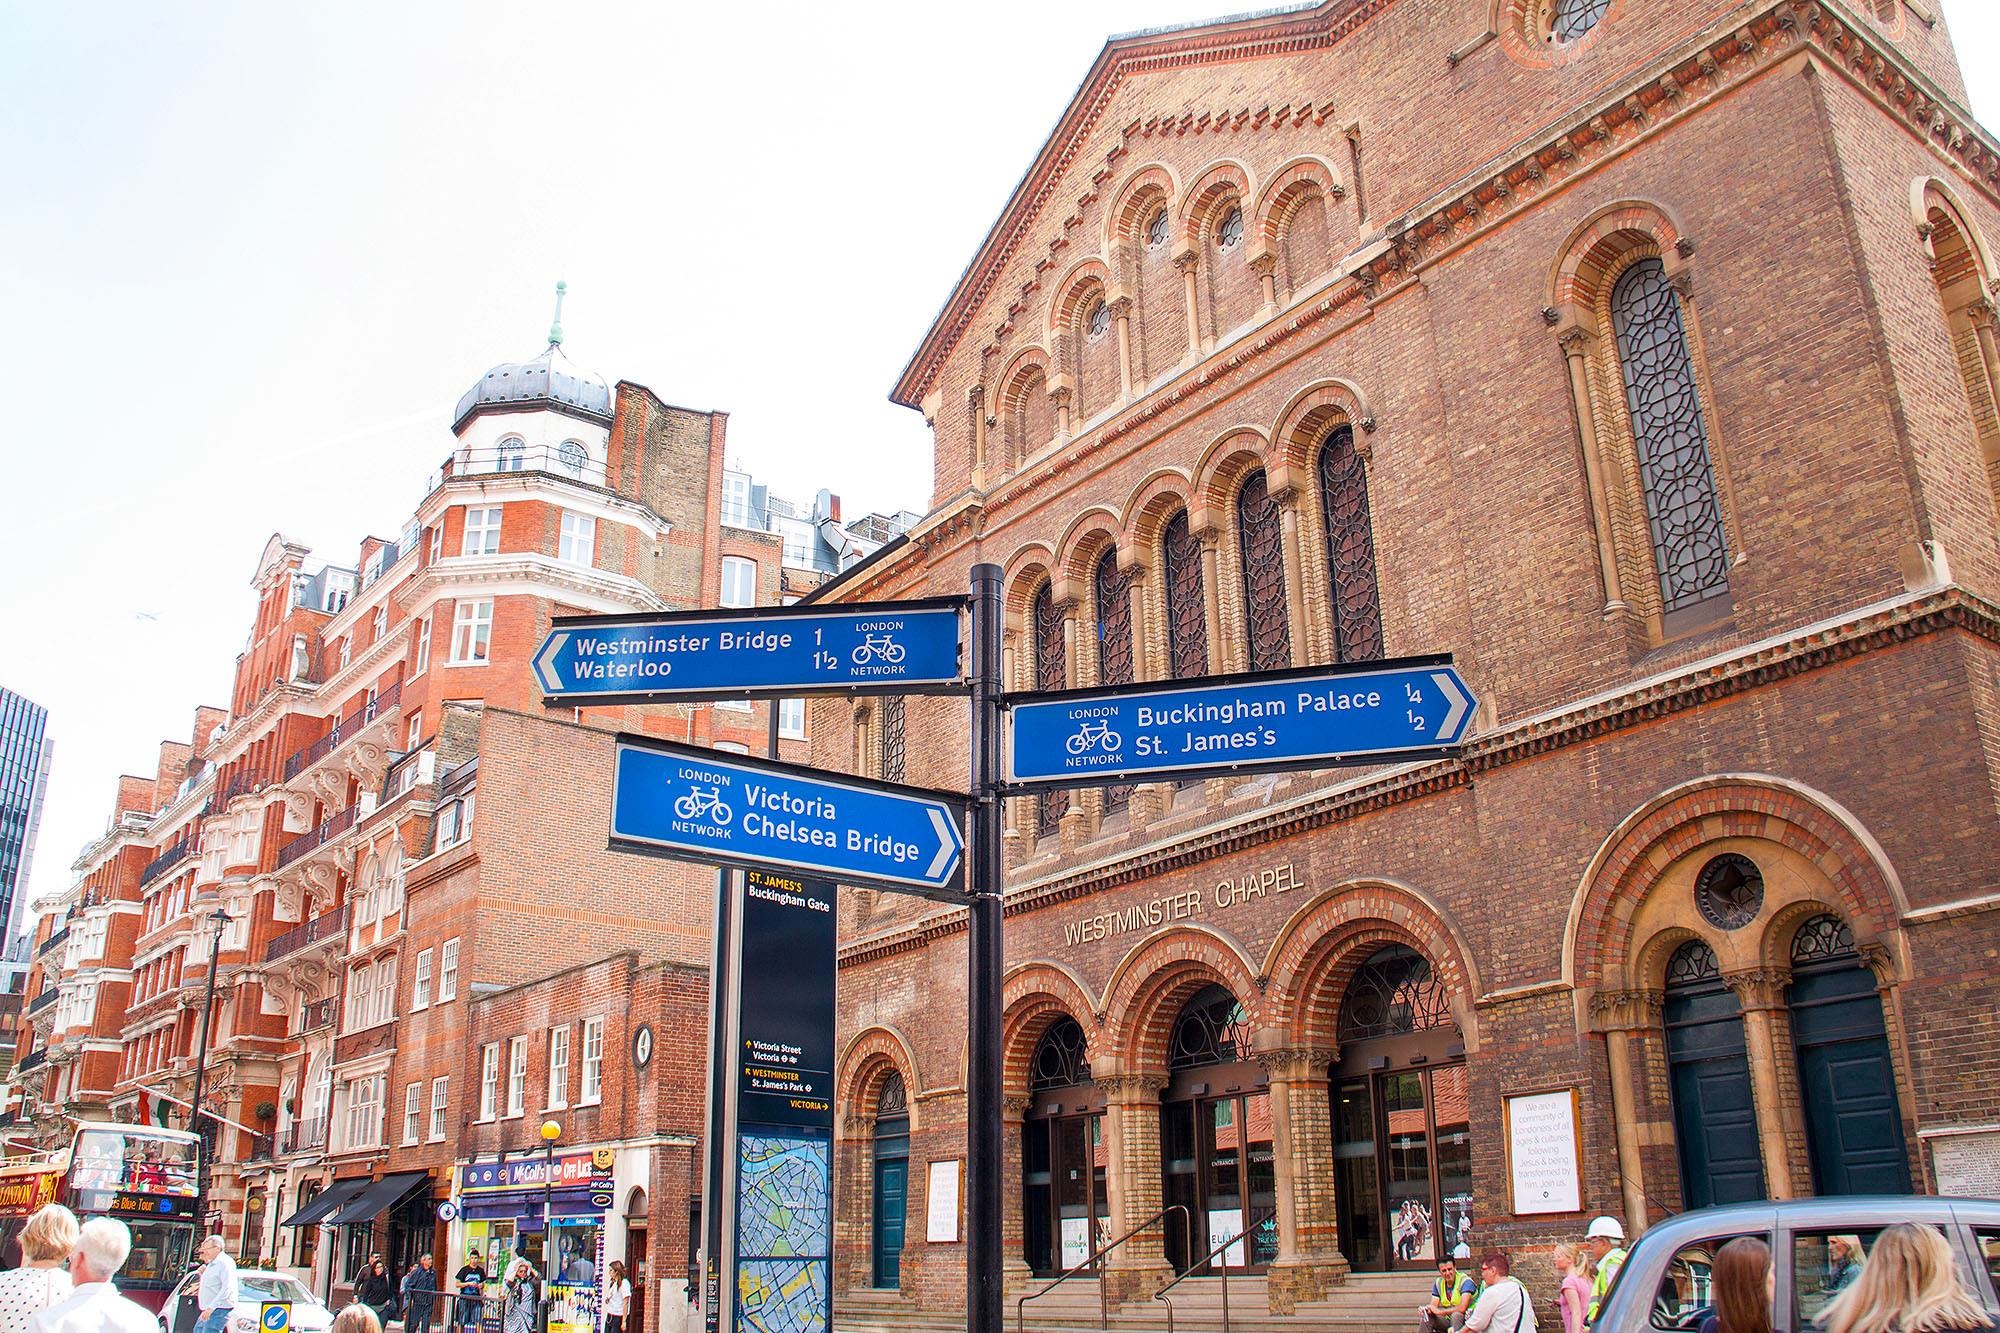
town, building, cityscape, downtown, plaza, landmark, facade, synagogue